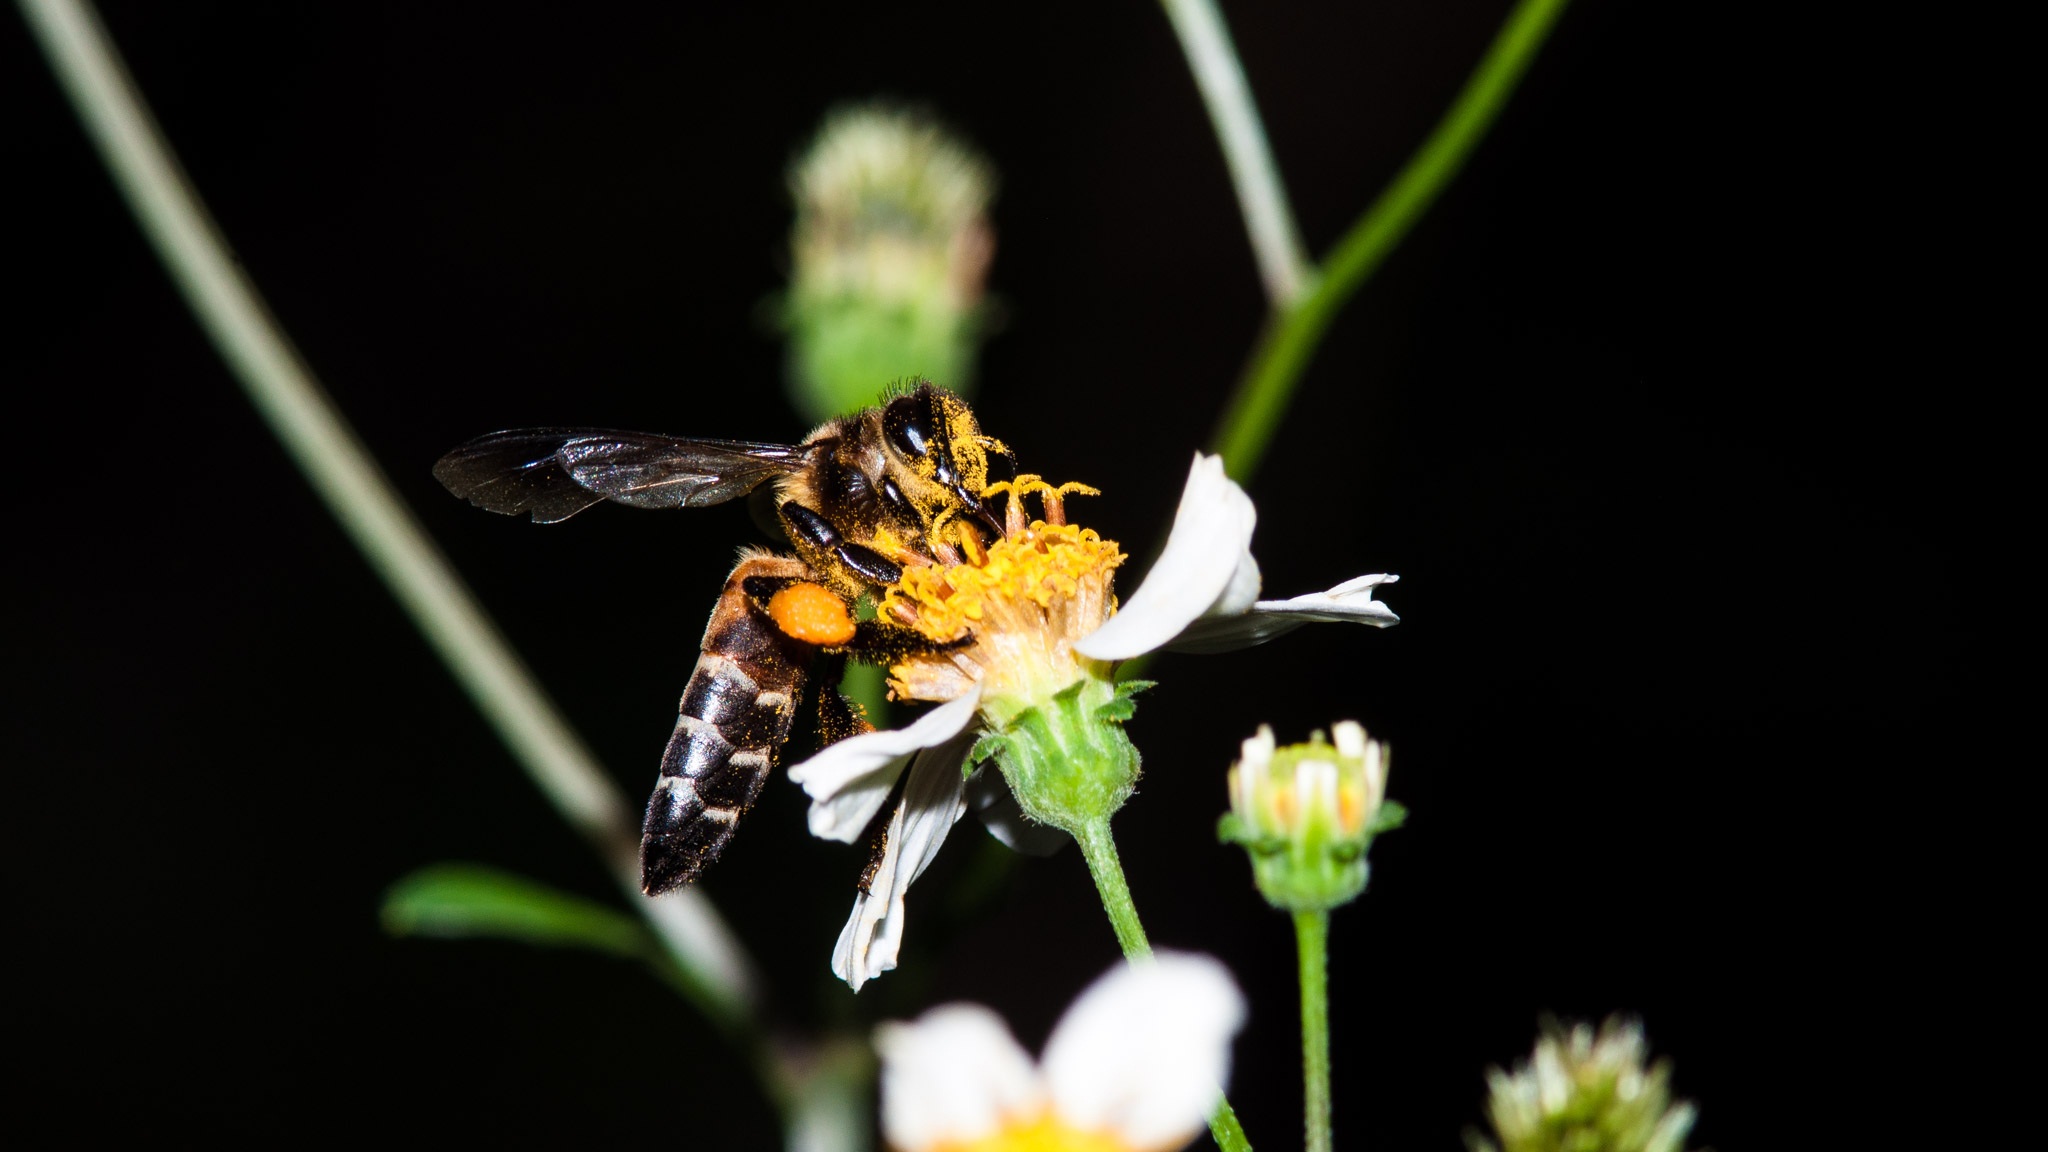
nature, plant, photography, flower, pollen, insect, botany, flora, fauna, invertebrate, wildflower, close up, cool, bee, insects, makro, nectar, bees, macro photography, deficit, tansy, the pollen, honey bee, membrane winged insect